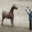
Label: horse